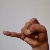
The image shows a hand gesture representing the letter 'J' in Indian Sign Language.